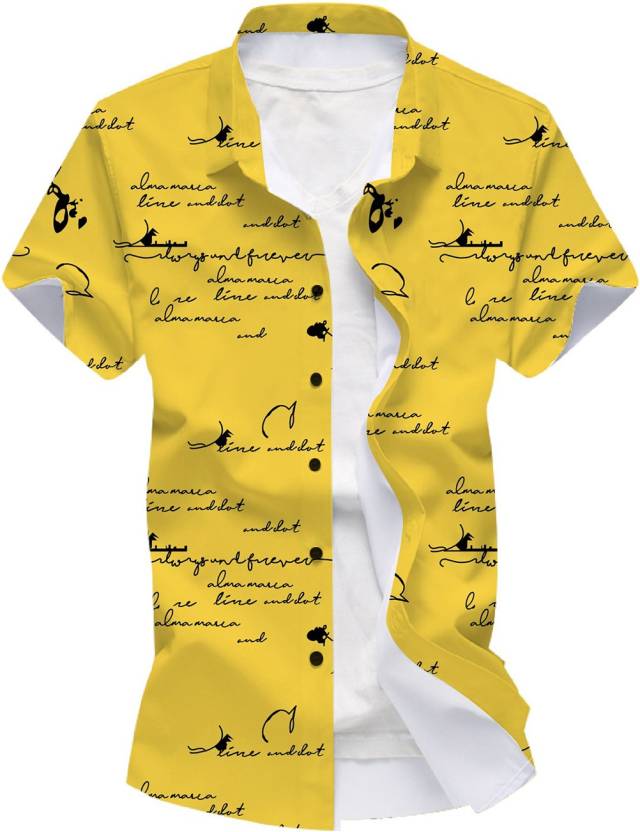
Product: Men Regular Fit Printed Button Down Collar Casual Shirt
Price: ₹298
Colors: Yellow
Pattern: Printed
Description: Printed Casual Shirt